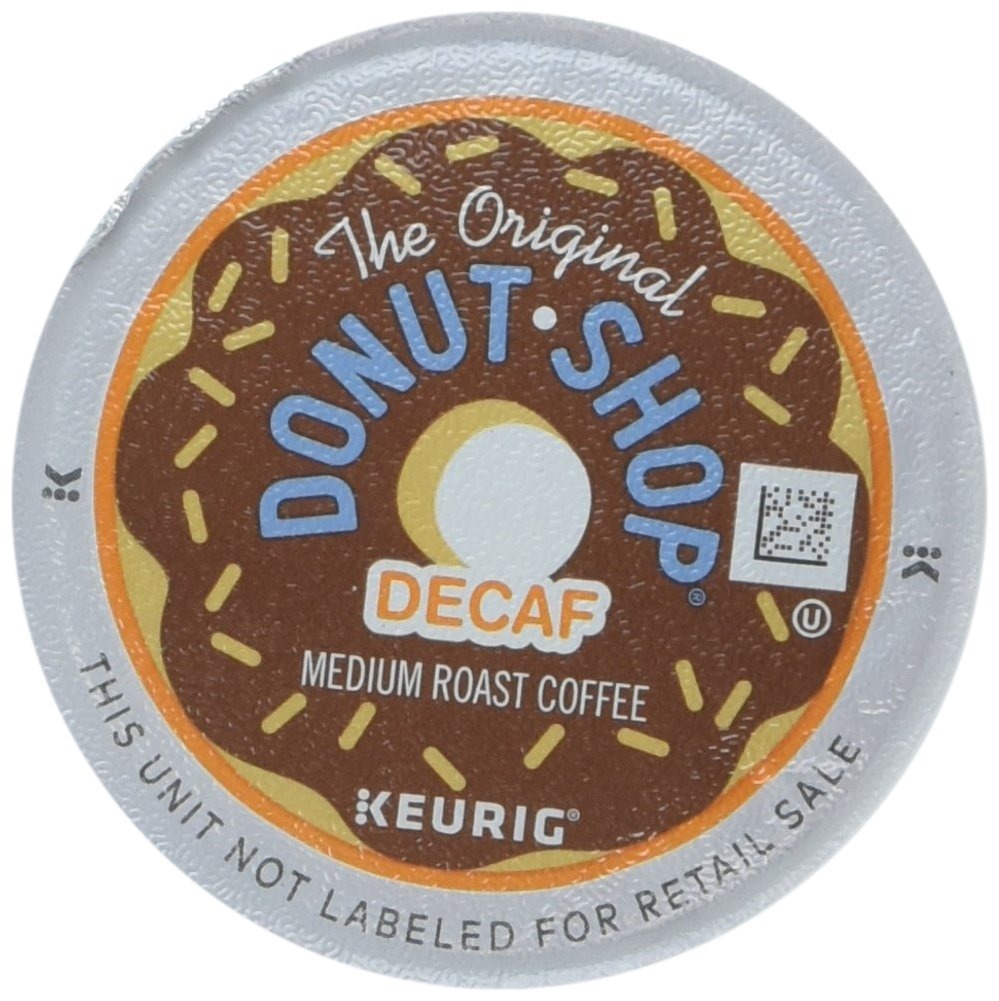
Item Name: The Original Donut Shop, Decaf Coffee (18 K-Cups)
Bullet Point 1: Each k-cup has a built-in coffee filter, meaning no measuring or mess
Bullet Point 2: Depending on machine, will brew either 6, 8, or 10 ounce beverage
Bullet Point 3: Great for waking you up in the mornings or keeping you going through the day
Bullet Point 4: Delivers great tasting coffee
Bullet Point 5: Simple and easy clean up
Value: 18.0
Unit: Count

Price: 16.39